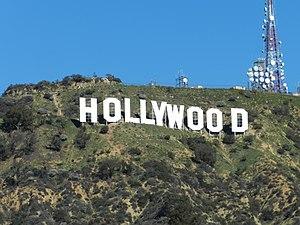
Sonic Highways est le huitième album studio du groupe américain de rock alternatif Foo Fighters, sorti le 10 novembre 2014 sur le label RCA Records.
La La Land, ou Pour l'amour d'Hollywood au Québec, est un film musical américain écrit et réalisé par Damien Chazelle, sorti en 2016.